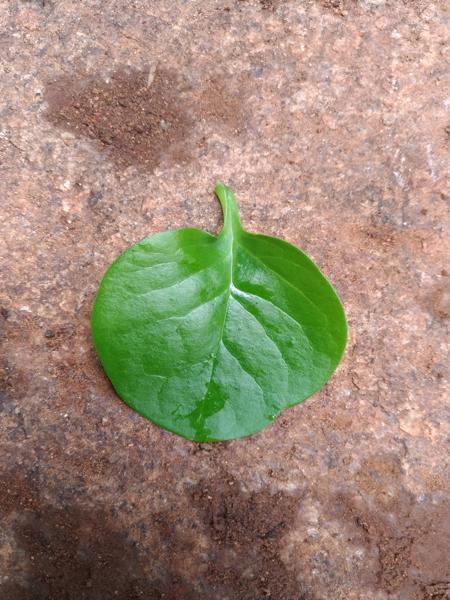
Plant: Malabar_Spinach